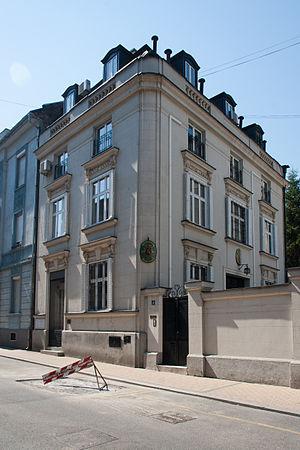
Ambassade de Belgique, Belgrade.
Cette page présente une liste des missions diplomatiques en Serbie.
Voici les représentations diplomatiques de Belgique à l'étranger :